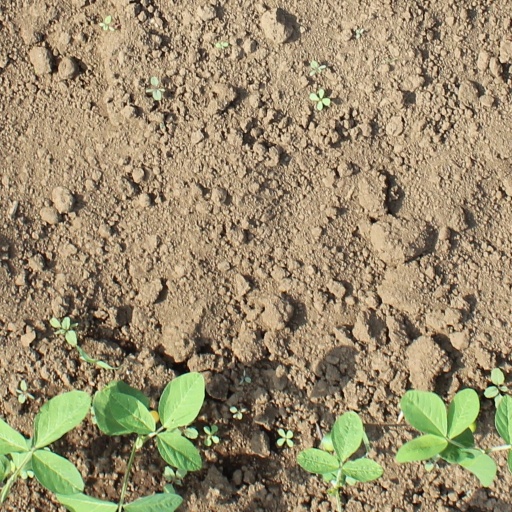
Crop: soybean